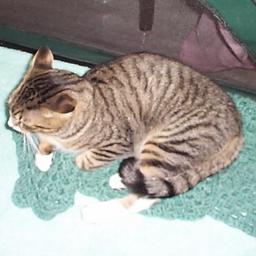
Animal: cats